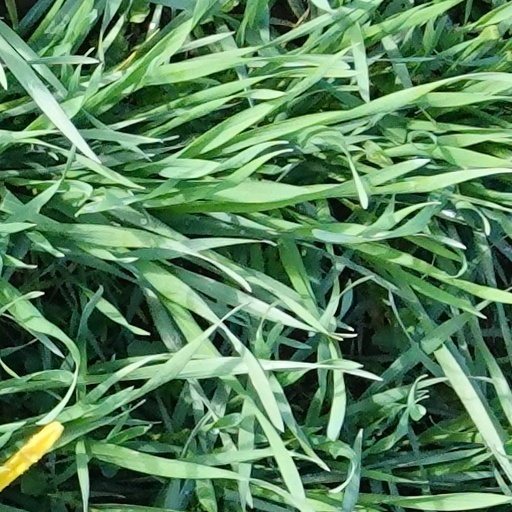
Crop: wheat